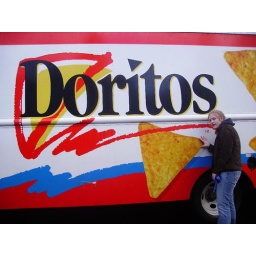
This Doritos van is two houses down, and it is ALWAYS in the way when you turn the corner...